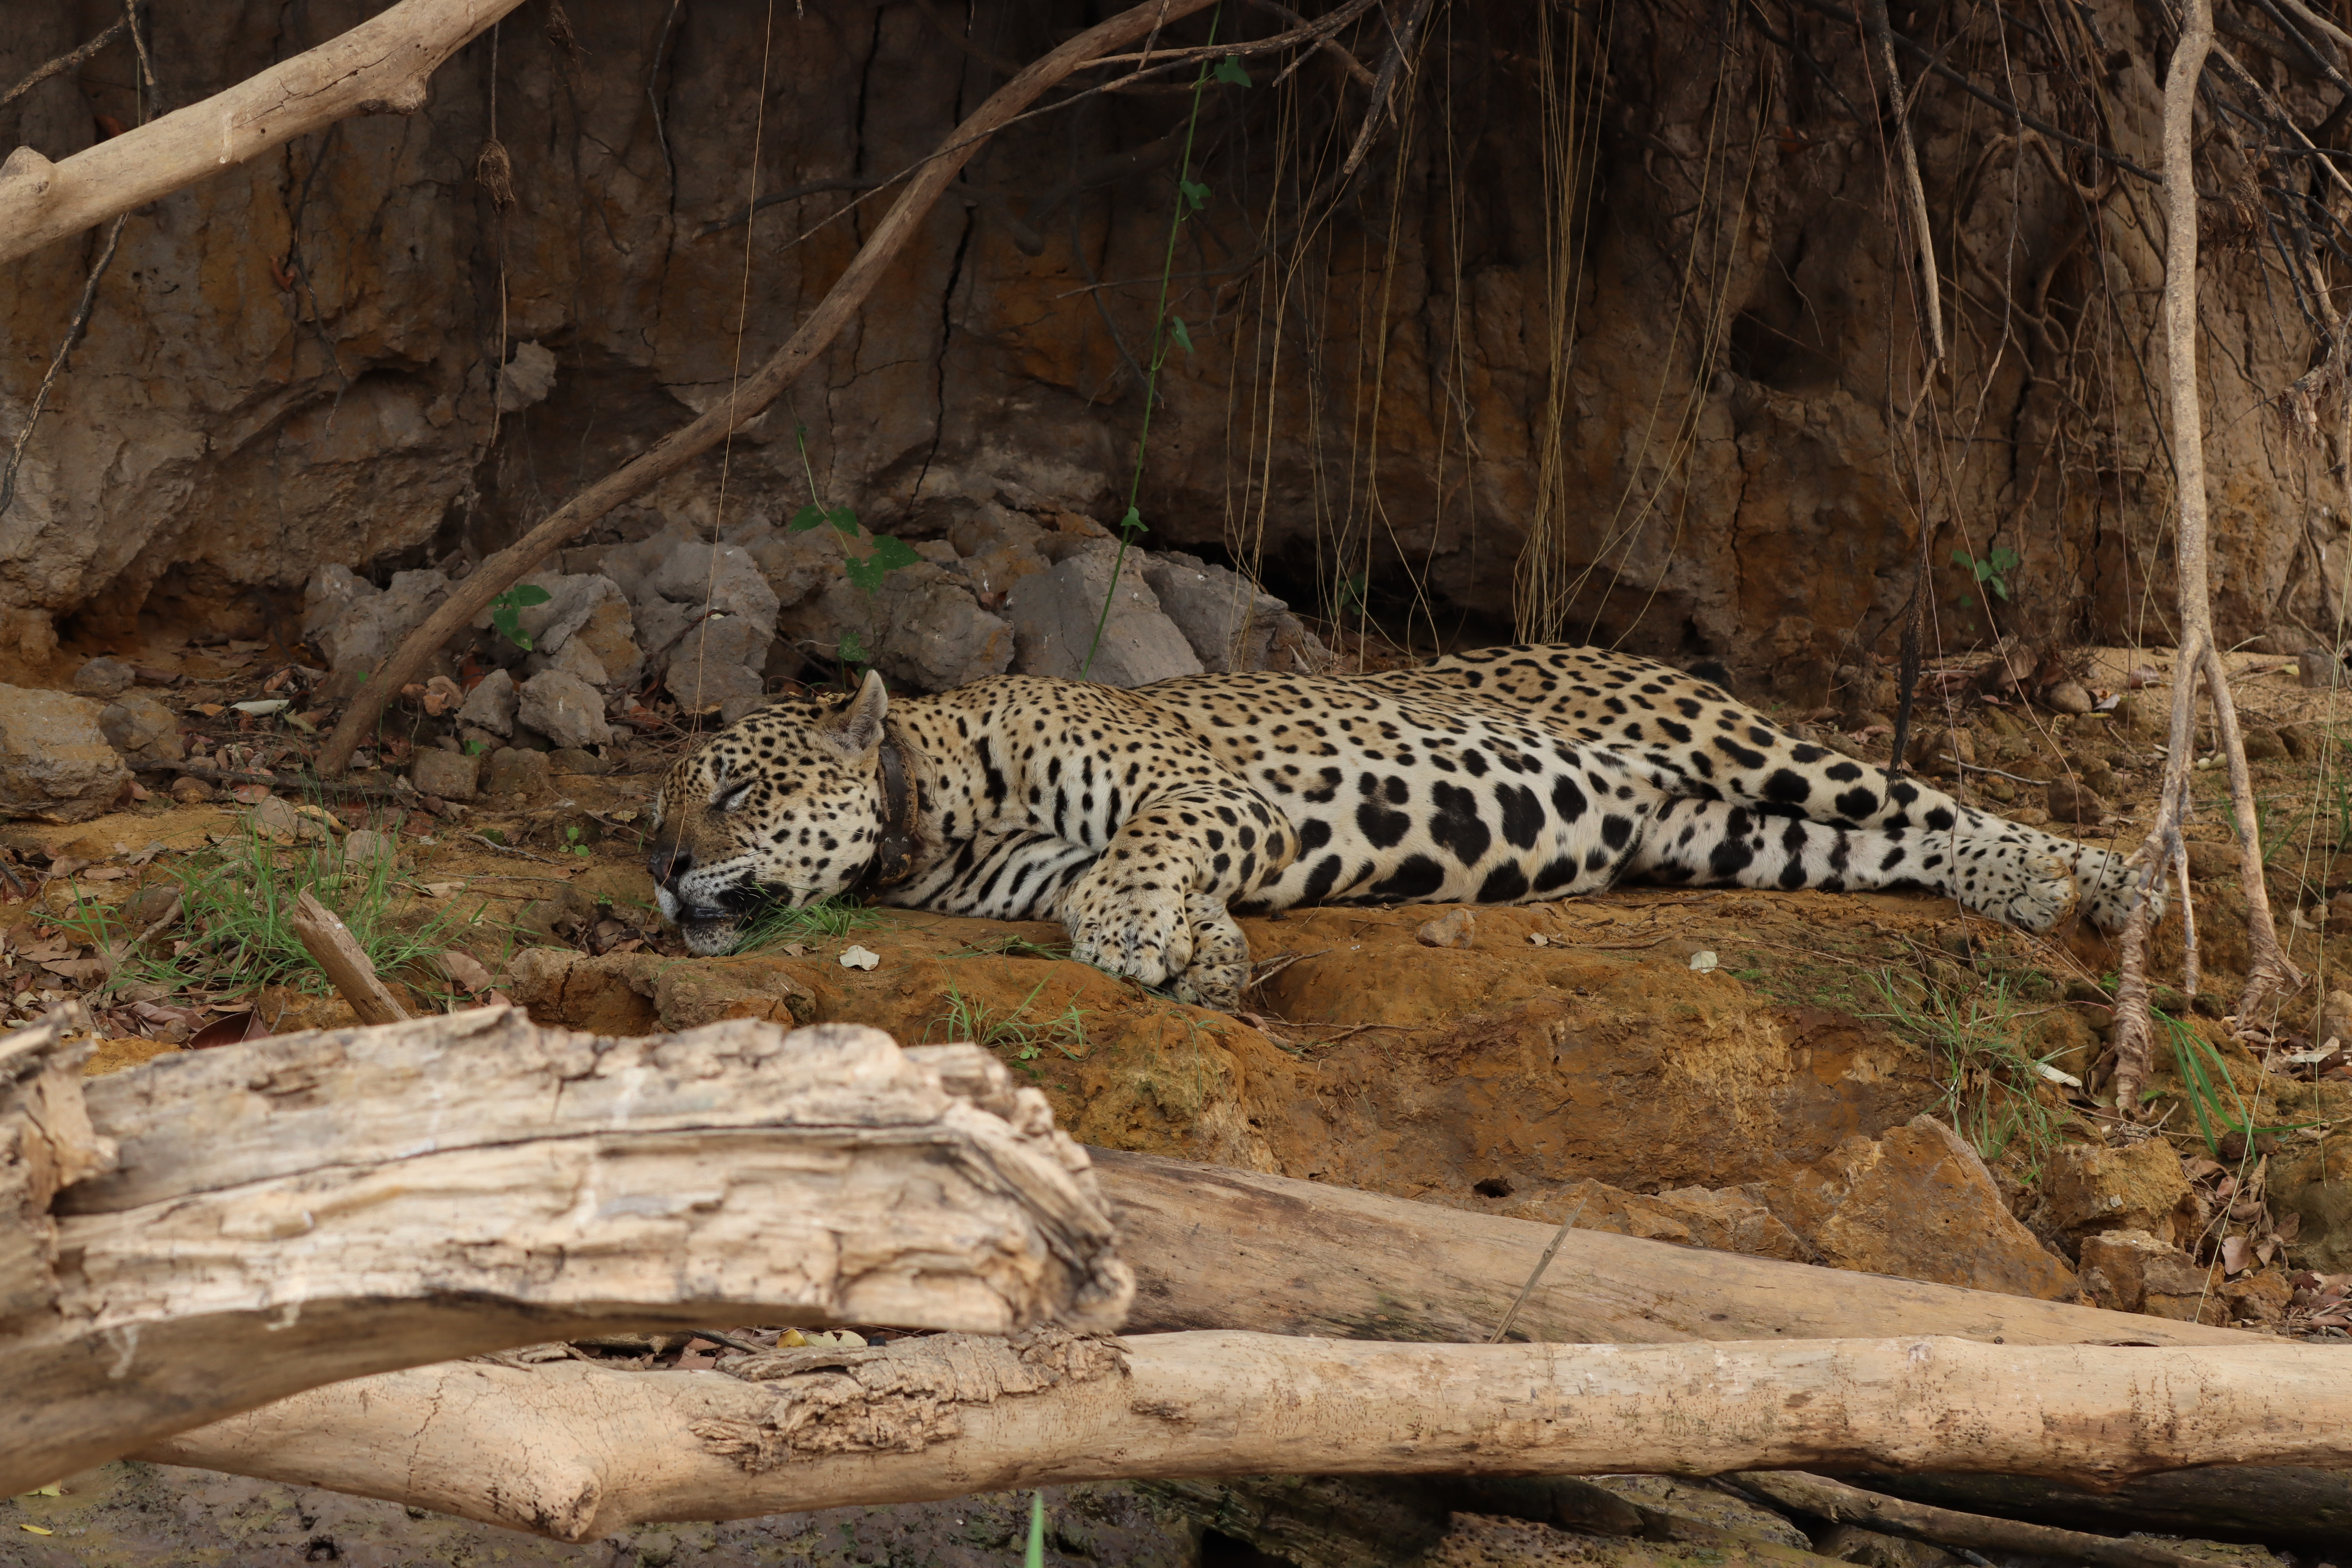
Jaguar: Ousado